Plastic surgery

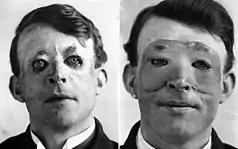
Walter Yeo, a sailor injured at the Battle of Jutland, is assumed to have received plastic surgery in 1917. The photograph shows him immediately following (right) the flap surgery by Sir Harold Gillies, and after healing (left).

Johann Friedrich Dieffenbach specialized in skin transplantation and early plastic surgery. His work in rhinoplastic and maxillofacial surgery established many modern techniques of reconstructive surgery. In 1845, Dieffenbach wrote a comprehensive text on rhinoplasty, titled "Operative Chirurgie", and introduced the concept of reoperation to improve the cosmetic appearance of the reconstructed nose. Dieffenbach has been called the "father of plastic surgery".